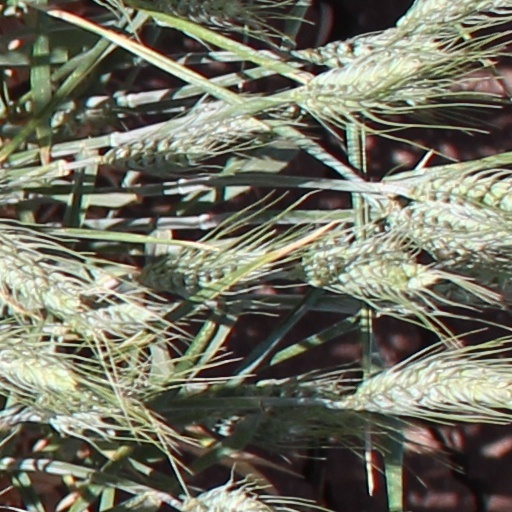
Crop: wheat